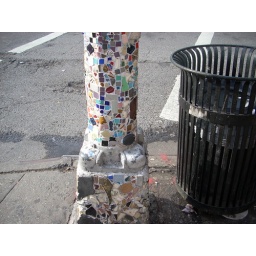
My favorite street pole in NYC